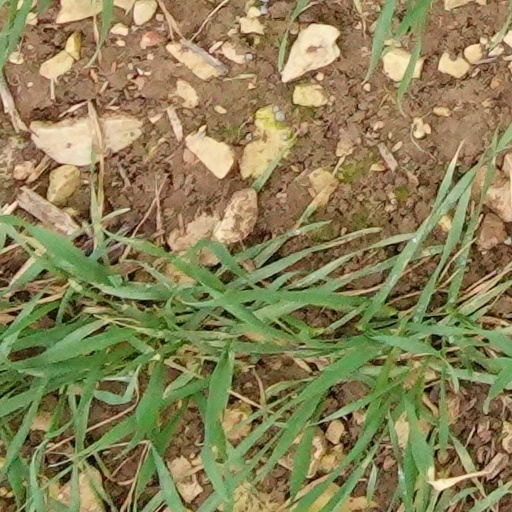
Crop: wheat